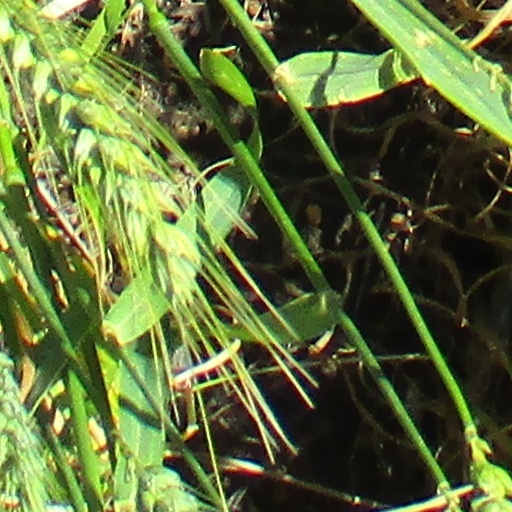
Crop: wheat